Clara (2019 film)

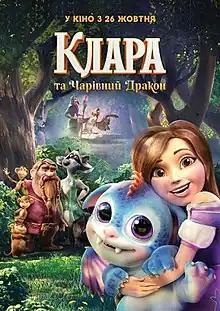

Clara also released internationally as The Little Dragon is a 2019 Ukrainian computer-animated fantasy adventure film directed by Oleksandr Klymenko from a screenplay by Klymenko and Serhii Grabar. Produced by Image Pictures, "Clara" was released in Ukrainian cinemas on 26 October 2019.